Ferdinand Boberg

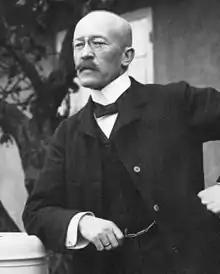
Ferdinand Boberg (1903)

Boberg was born in Falun. He became one of the most productive and prominent architects of Stockholm around the turn of the 20th century. Among his most famous work is an electrical plant at Björns Trädgård in Stockholm, that was inspired by Middle Eastern architecture. The building was converted in the late nineties and is now the Stockholm Mosque. He also designed Nordiska Kompaniet, the most prominent department store in Stockholm and Rosenbad which today houses the Swedish government chancellery.